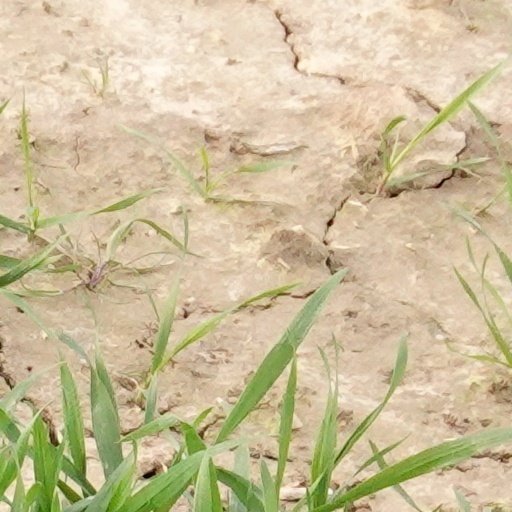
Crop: wheat